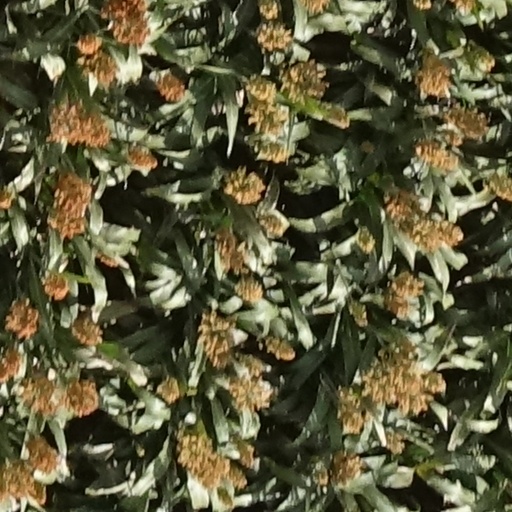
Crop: sorghum